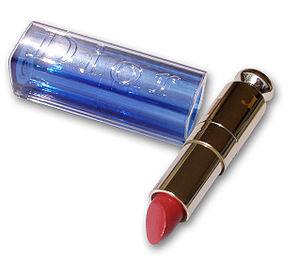
Le luxe est le mode de vie consistant à pratiquer des dépenses somptuaires et superflues, dans le but de s'entourer d'un raffinement fastueux ou par pur goût de l'ostentation, par opposition aux facteurs ne relevant que de la stricte nécessité. Par extension, le luxe désigne également tous les éléments et pratiques permettant de parvenir à ce niveau de vie. L'aspect d'inutilité du luxe est à la base de l'expression « C'est du luxe ! », familière dans son utilisation pour qualifier quelque chose de superflu. Un produit de luxe désigne un produit d'une très grande qualité, raffiné, coûteux et rare, même si de nos jours les frontières du luxe sont tenues volontairement floues par les entreprises commercialisant produits et prestations.